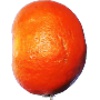
Label: Clementine 1